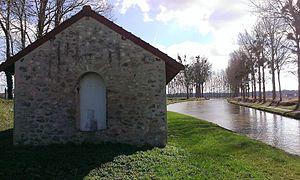
Gare du canal de l'Ourcq, à Varredes (Seine-et-Marne)
Varreddes est une commune française située dans le département de Seine-et-Marne en région Île-de-France.